The Romanovs: An Imperial Family

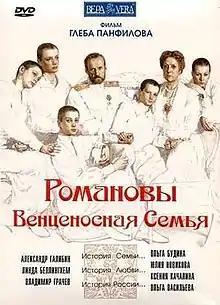
DVD cover

The Romanovs: An Imperial Family is a 2000 Russian historical drama film about the last days of Tsar Nicholas II and his family. The Russian title implies both the Imperial Crown of Russia and the crown of thorns associated with martyrs. The film premiered at the 22nd annual Moscow Film Festival. The film was selected as the Russian entry for the Best Foreign Language Film at the 76th Academy Awards, but it didn't make the final shortlist.